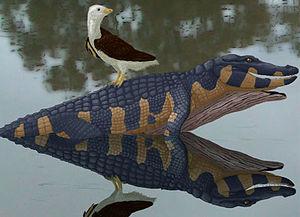
Avisaurus est un genre éteint d'oiseaux préhistoriques à dents qui a vécu à la fin du Crétacé supérieur en Amérique du Nord.
Les Avisauridae forment une famille éteinte d'oiseaux préhistoriques à dents qui a vécu vers la fin du Crétacé supérieur en Amérique du Nord et du Sud et qui appartient à la sous-classe des Enantiornithes.